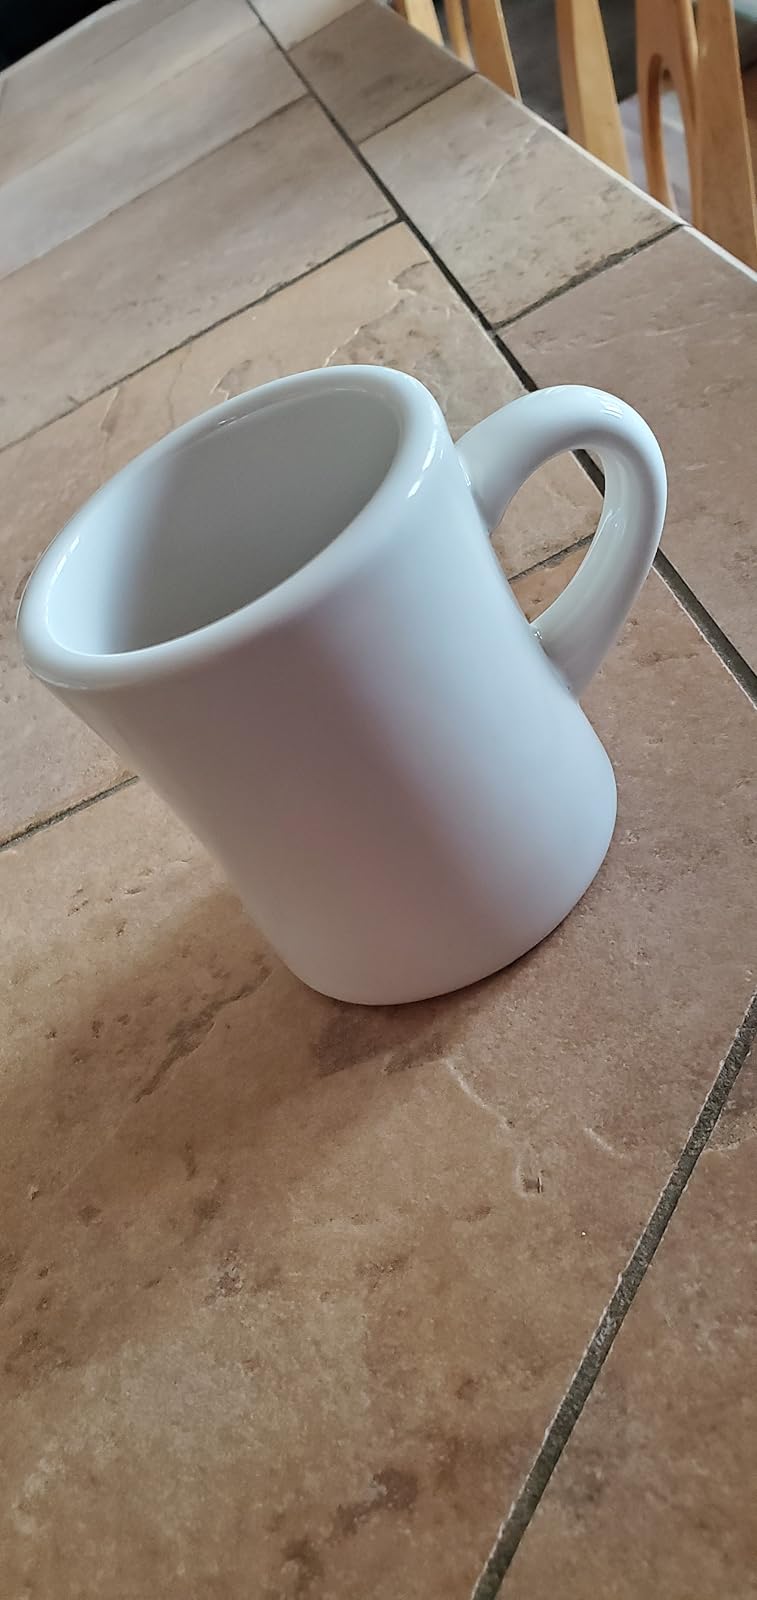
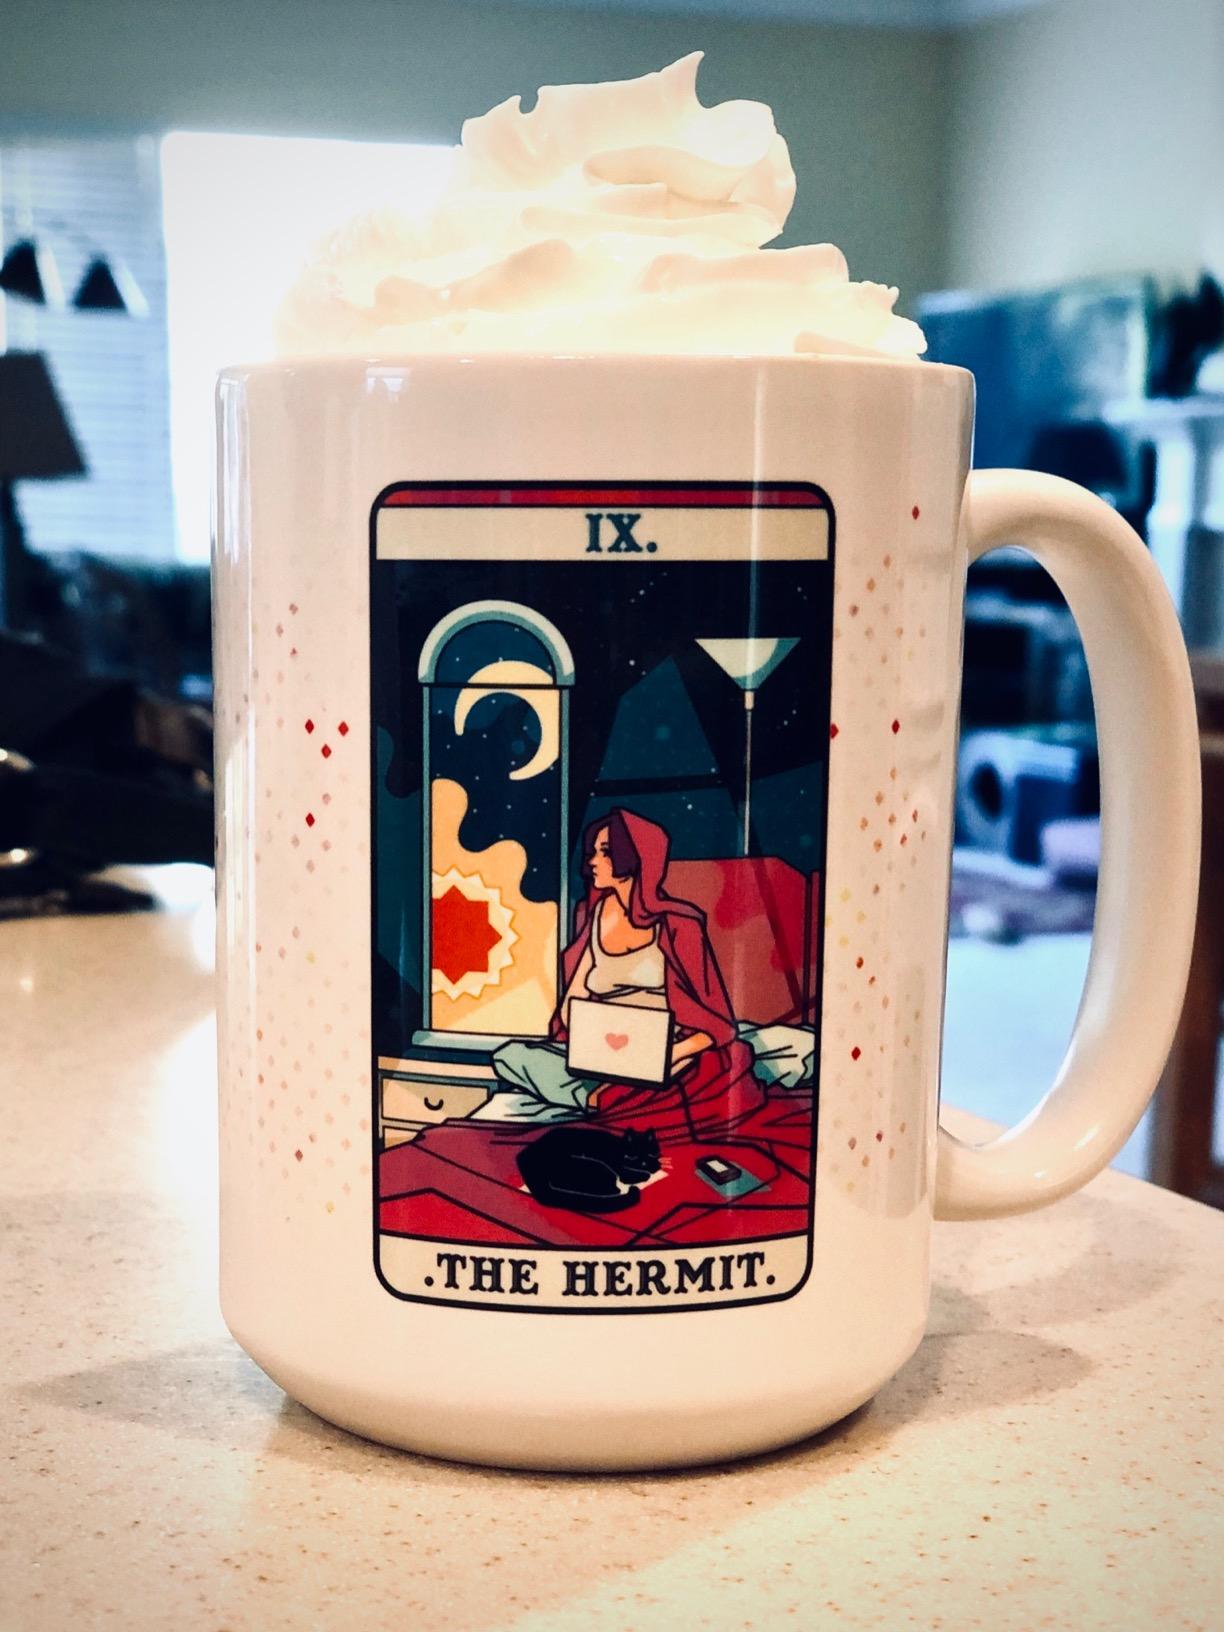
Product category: items_mug
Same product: no